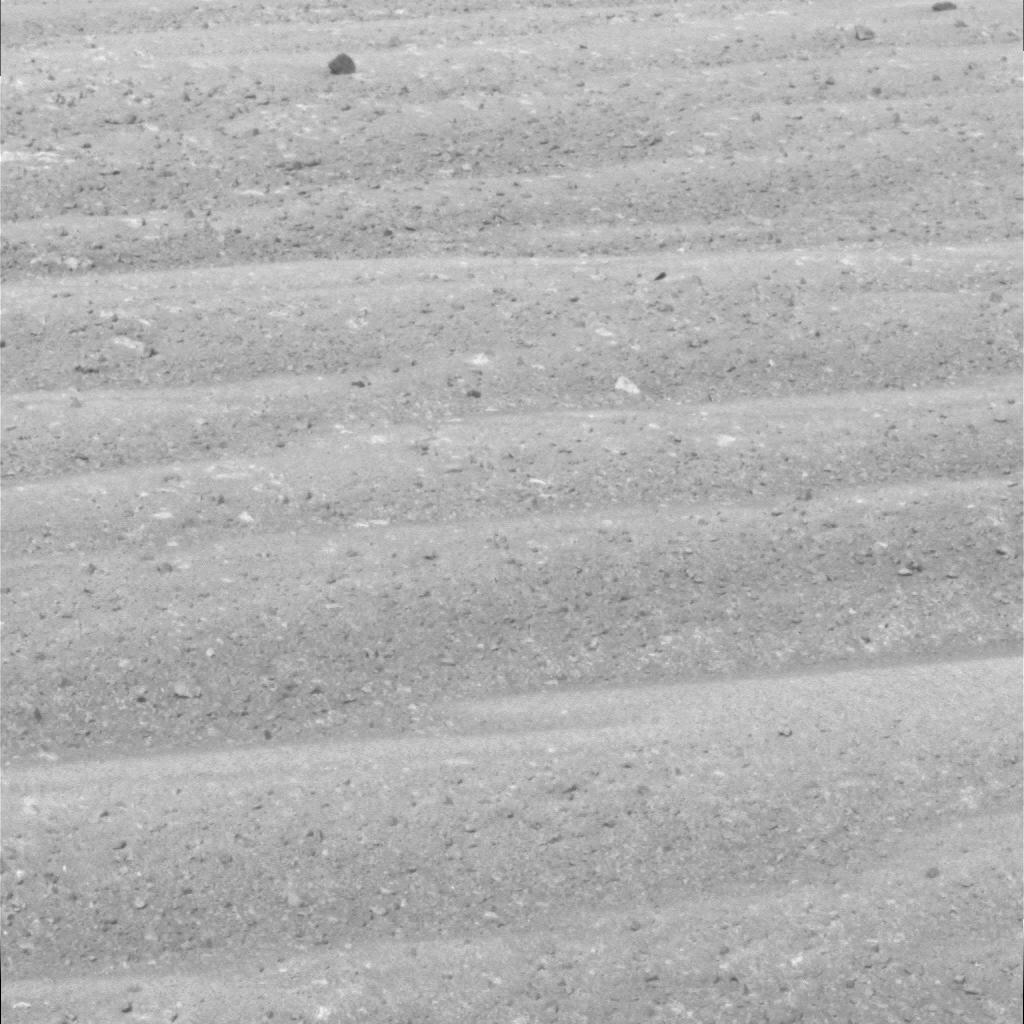
Surface features visible: Clasts, Dunes/Ripples, Soil, Spherules, Nearby Surface